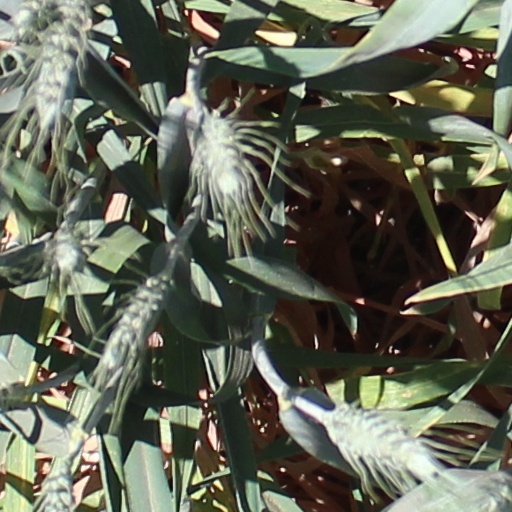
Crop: wheat